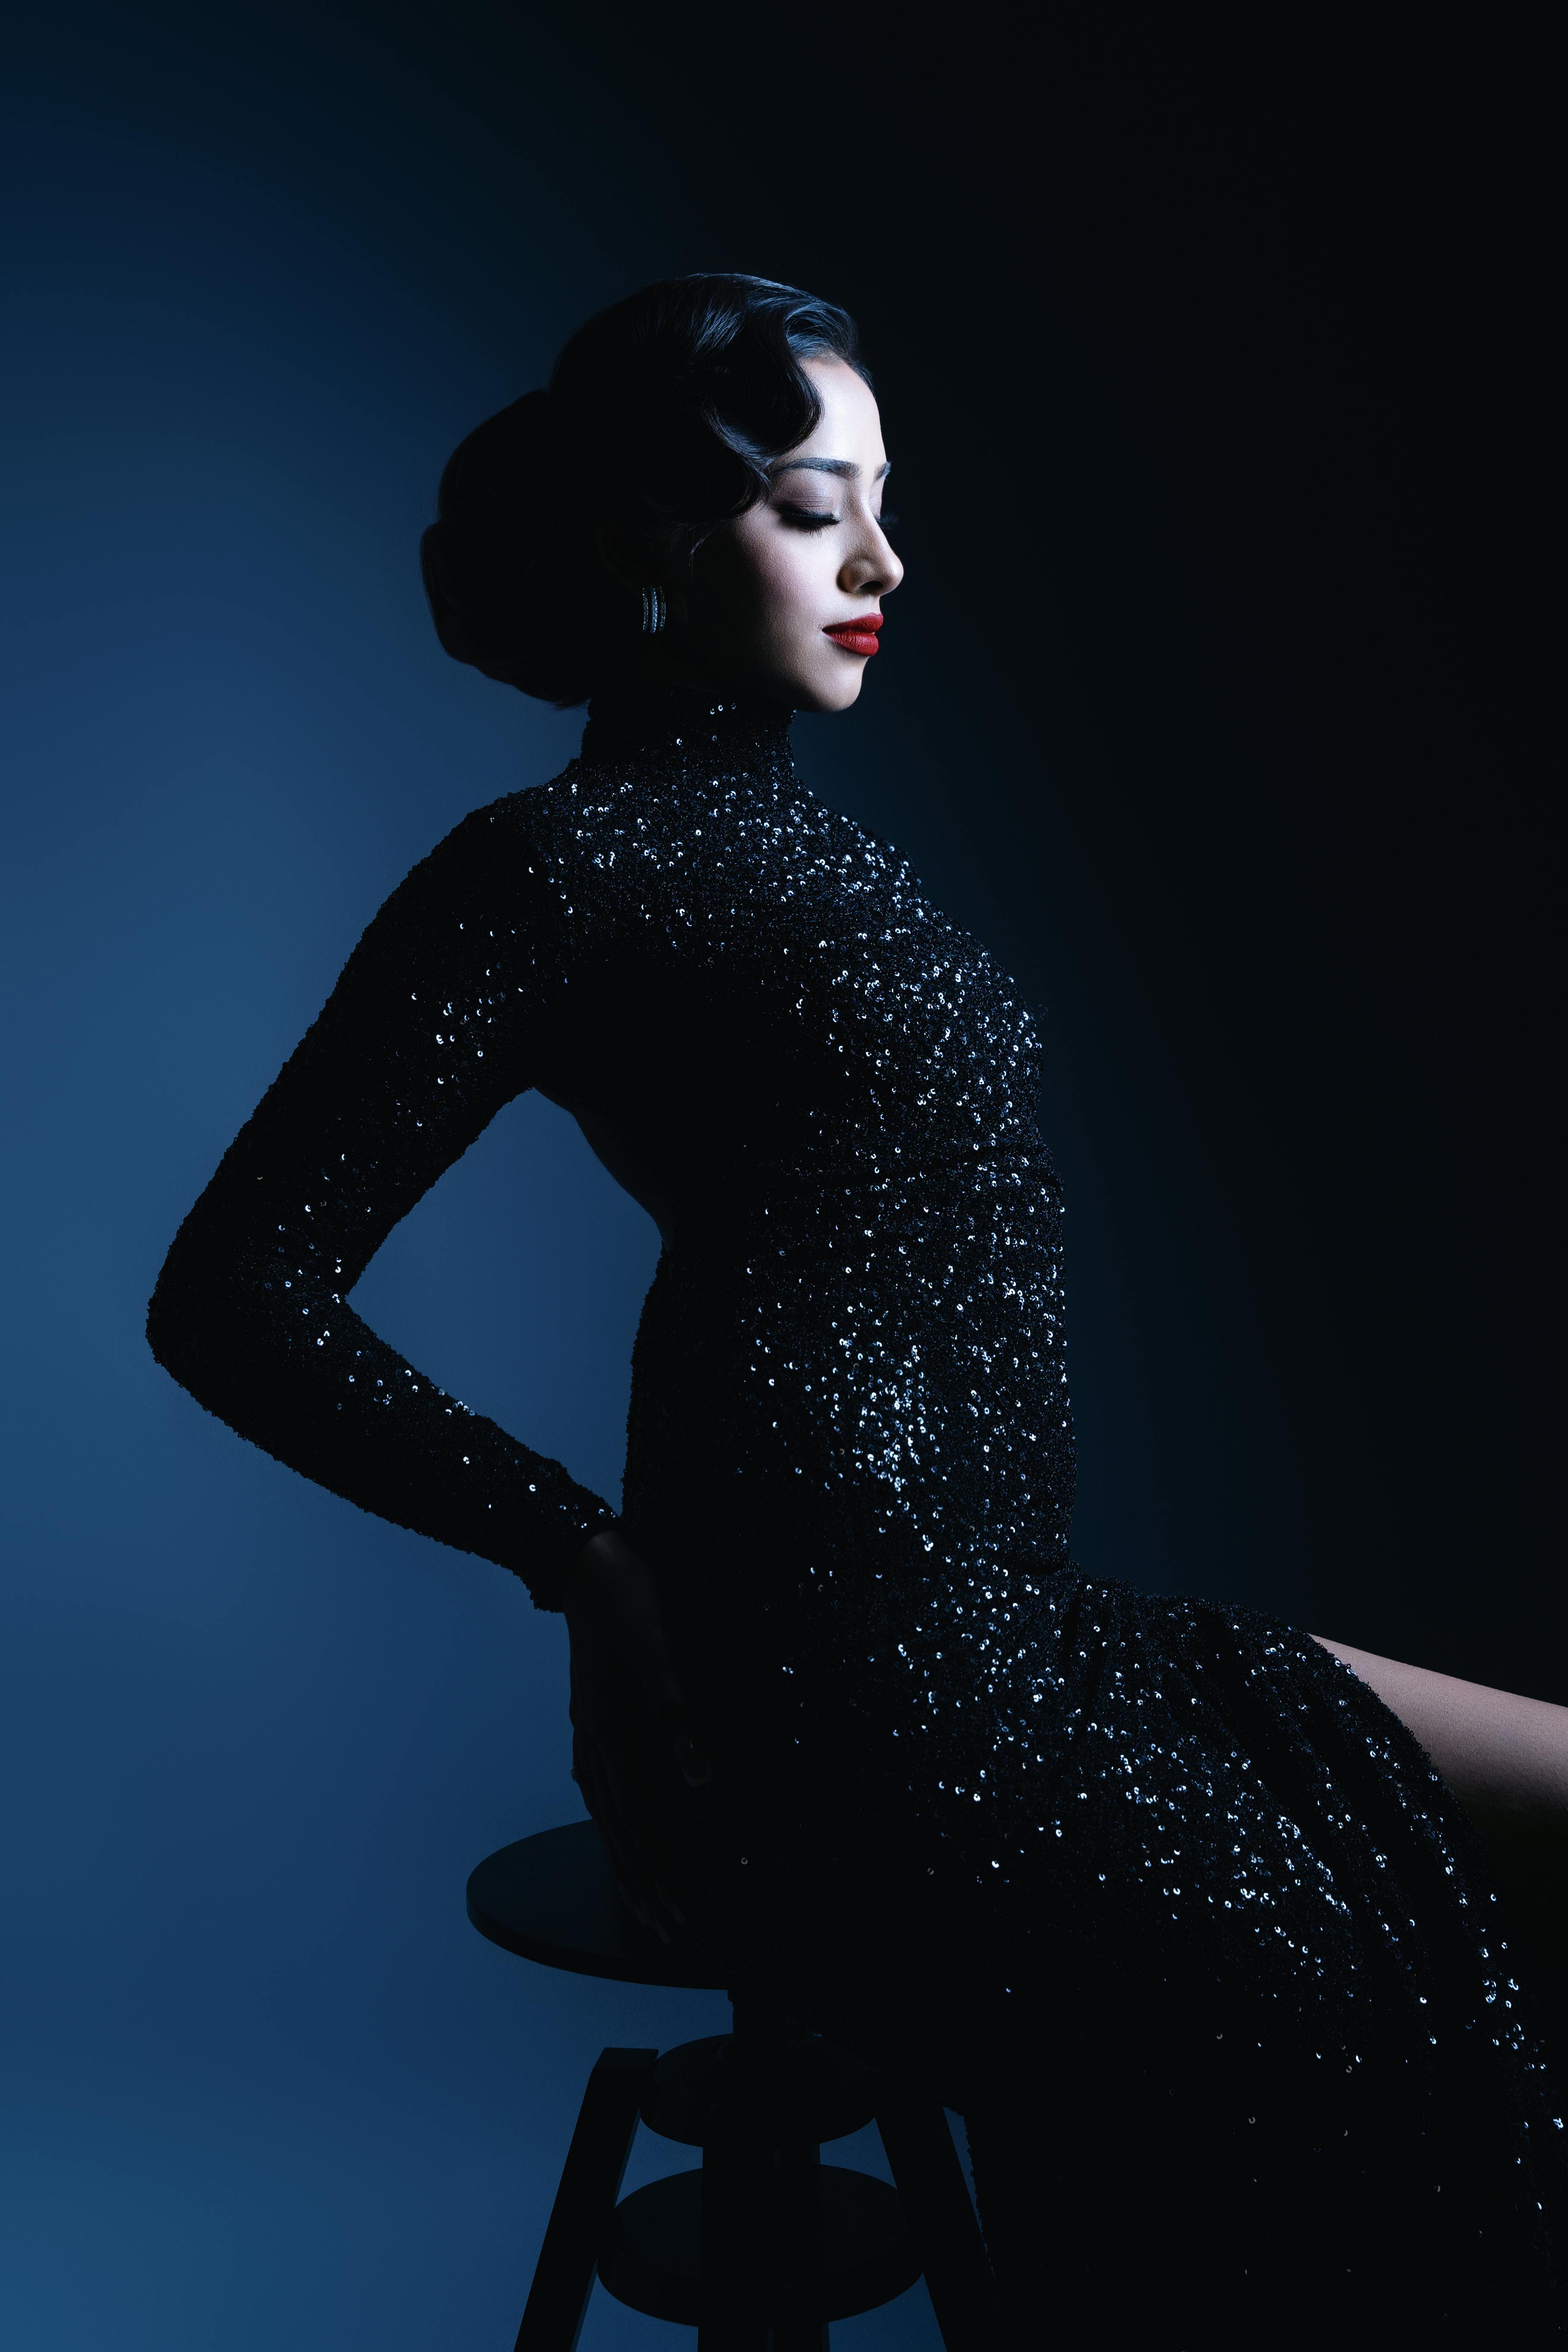
woman, lips, shoulder, fashion, black hair, beauty, black, fashion model, dress, black and white, model, fashion design, photo shoot, makeover, One piece garment, retro style, portrait photography, haute couture, gown, art model, lipstick, cocktail dress, day dress